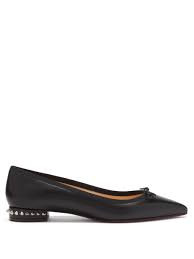
Label: Ballet Flat